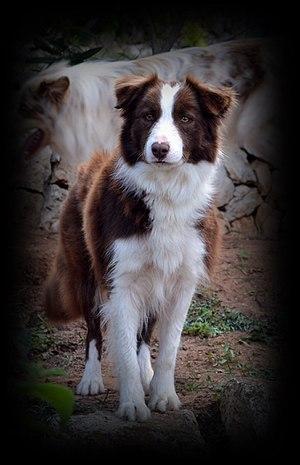
Le border collie est une race de chien de troupeaux originaire de la frontière entre l'Angleterre et l'Écosse. Ce chien de travail seconde les agriculteurs dans la conduite du bétail dans le monde entier, notamment les moutons. Il est connu pour son intelligence et son obéissance.